David Starr (racing driver)

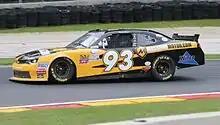
Starr in the No. 93 for RSS Racing at Road America in 2016

On June 24, 2016, after his release from the No. 44 it was announced that Starr joined RSS Racing to drive the No. 93 Massimo Motors Chevrolet Camaro for the remainder of the 2016 season. Starr finished 27th in his debut with RSS Racing at Daytona, after being involved in a late crash.